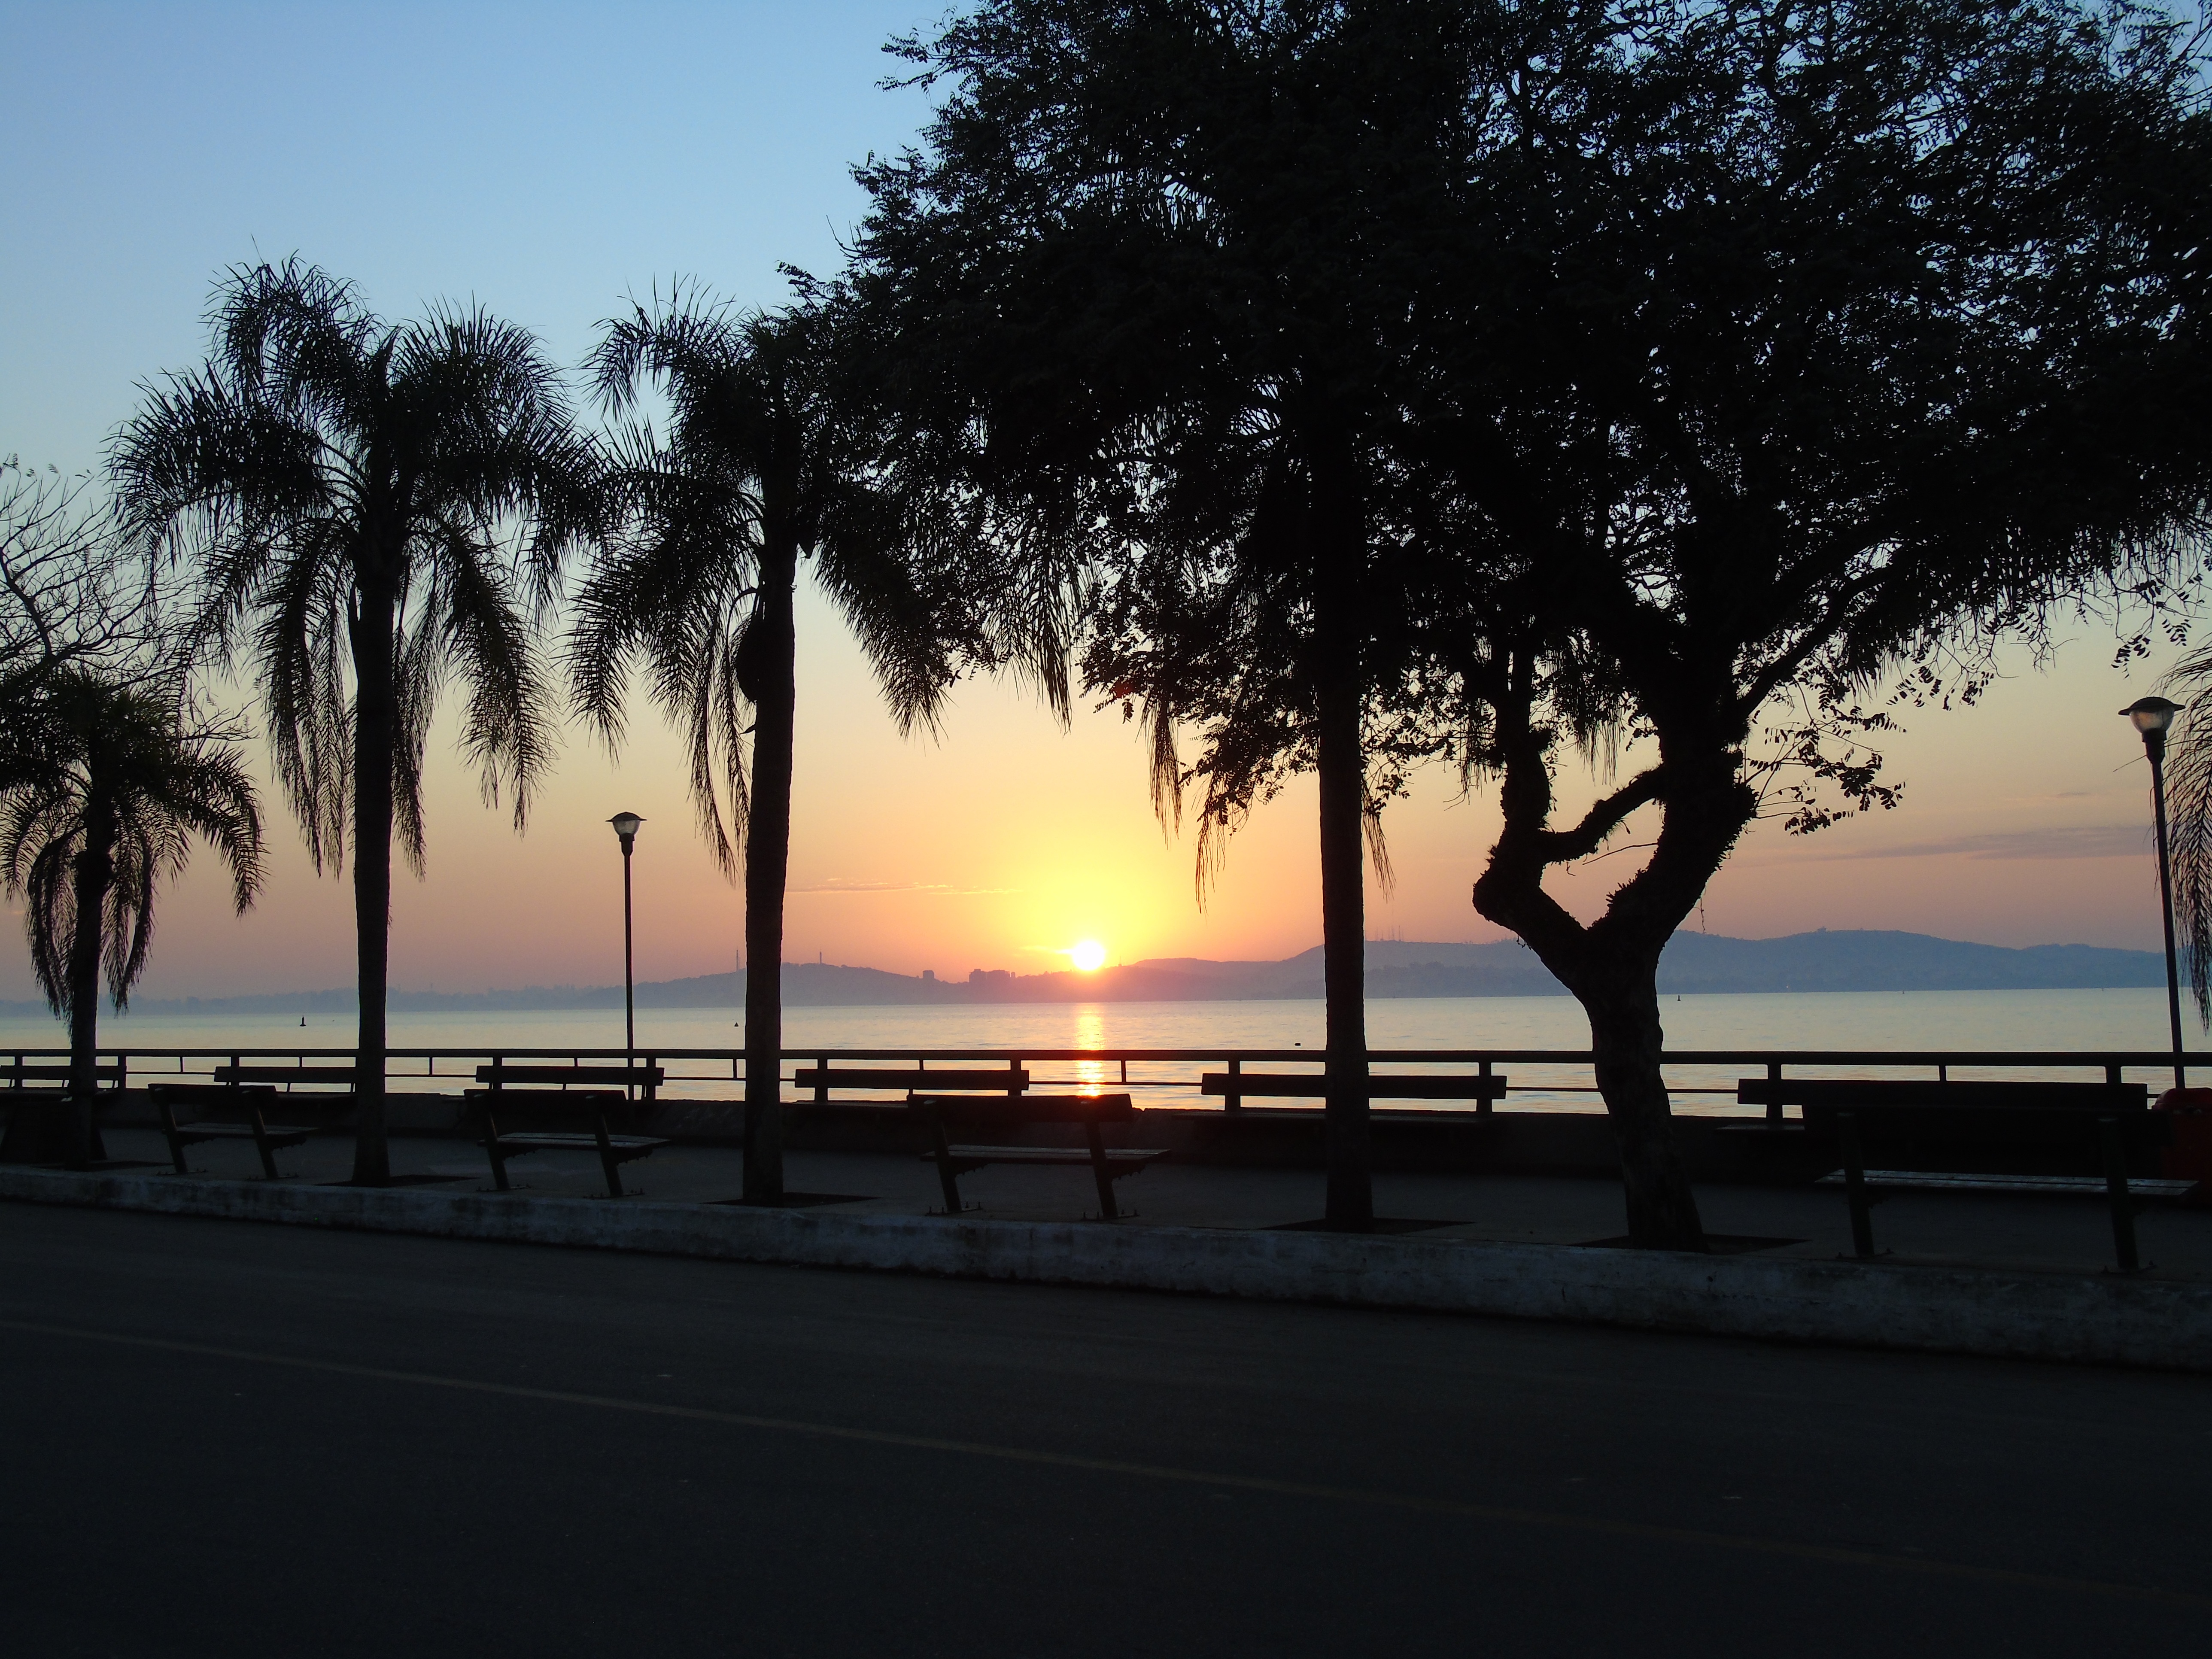
beach, landscape, sea, tree, horizon, sunrise, sunset, sunlight, morning, shore, dawn, dusk, evening, reflection, body of water, eventide, arecales